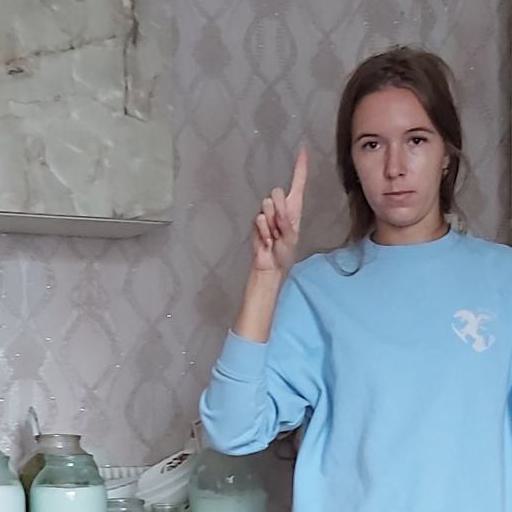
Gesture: one